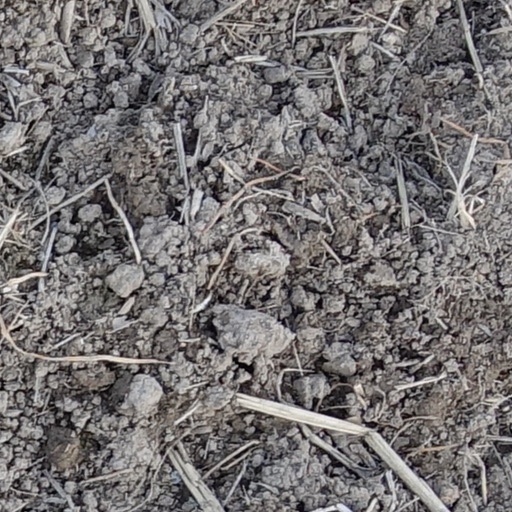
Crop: wheat